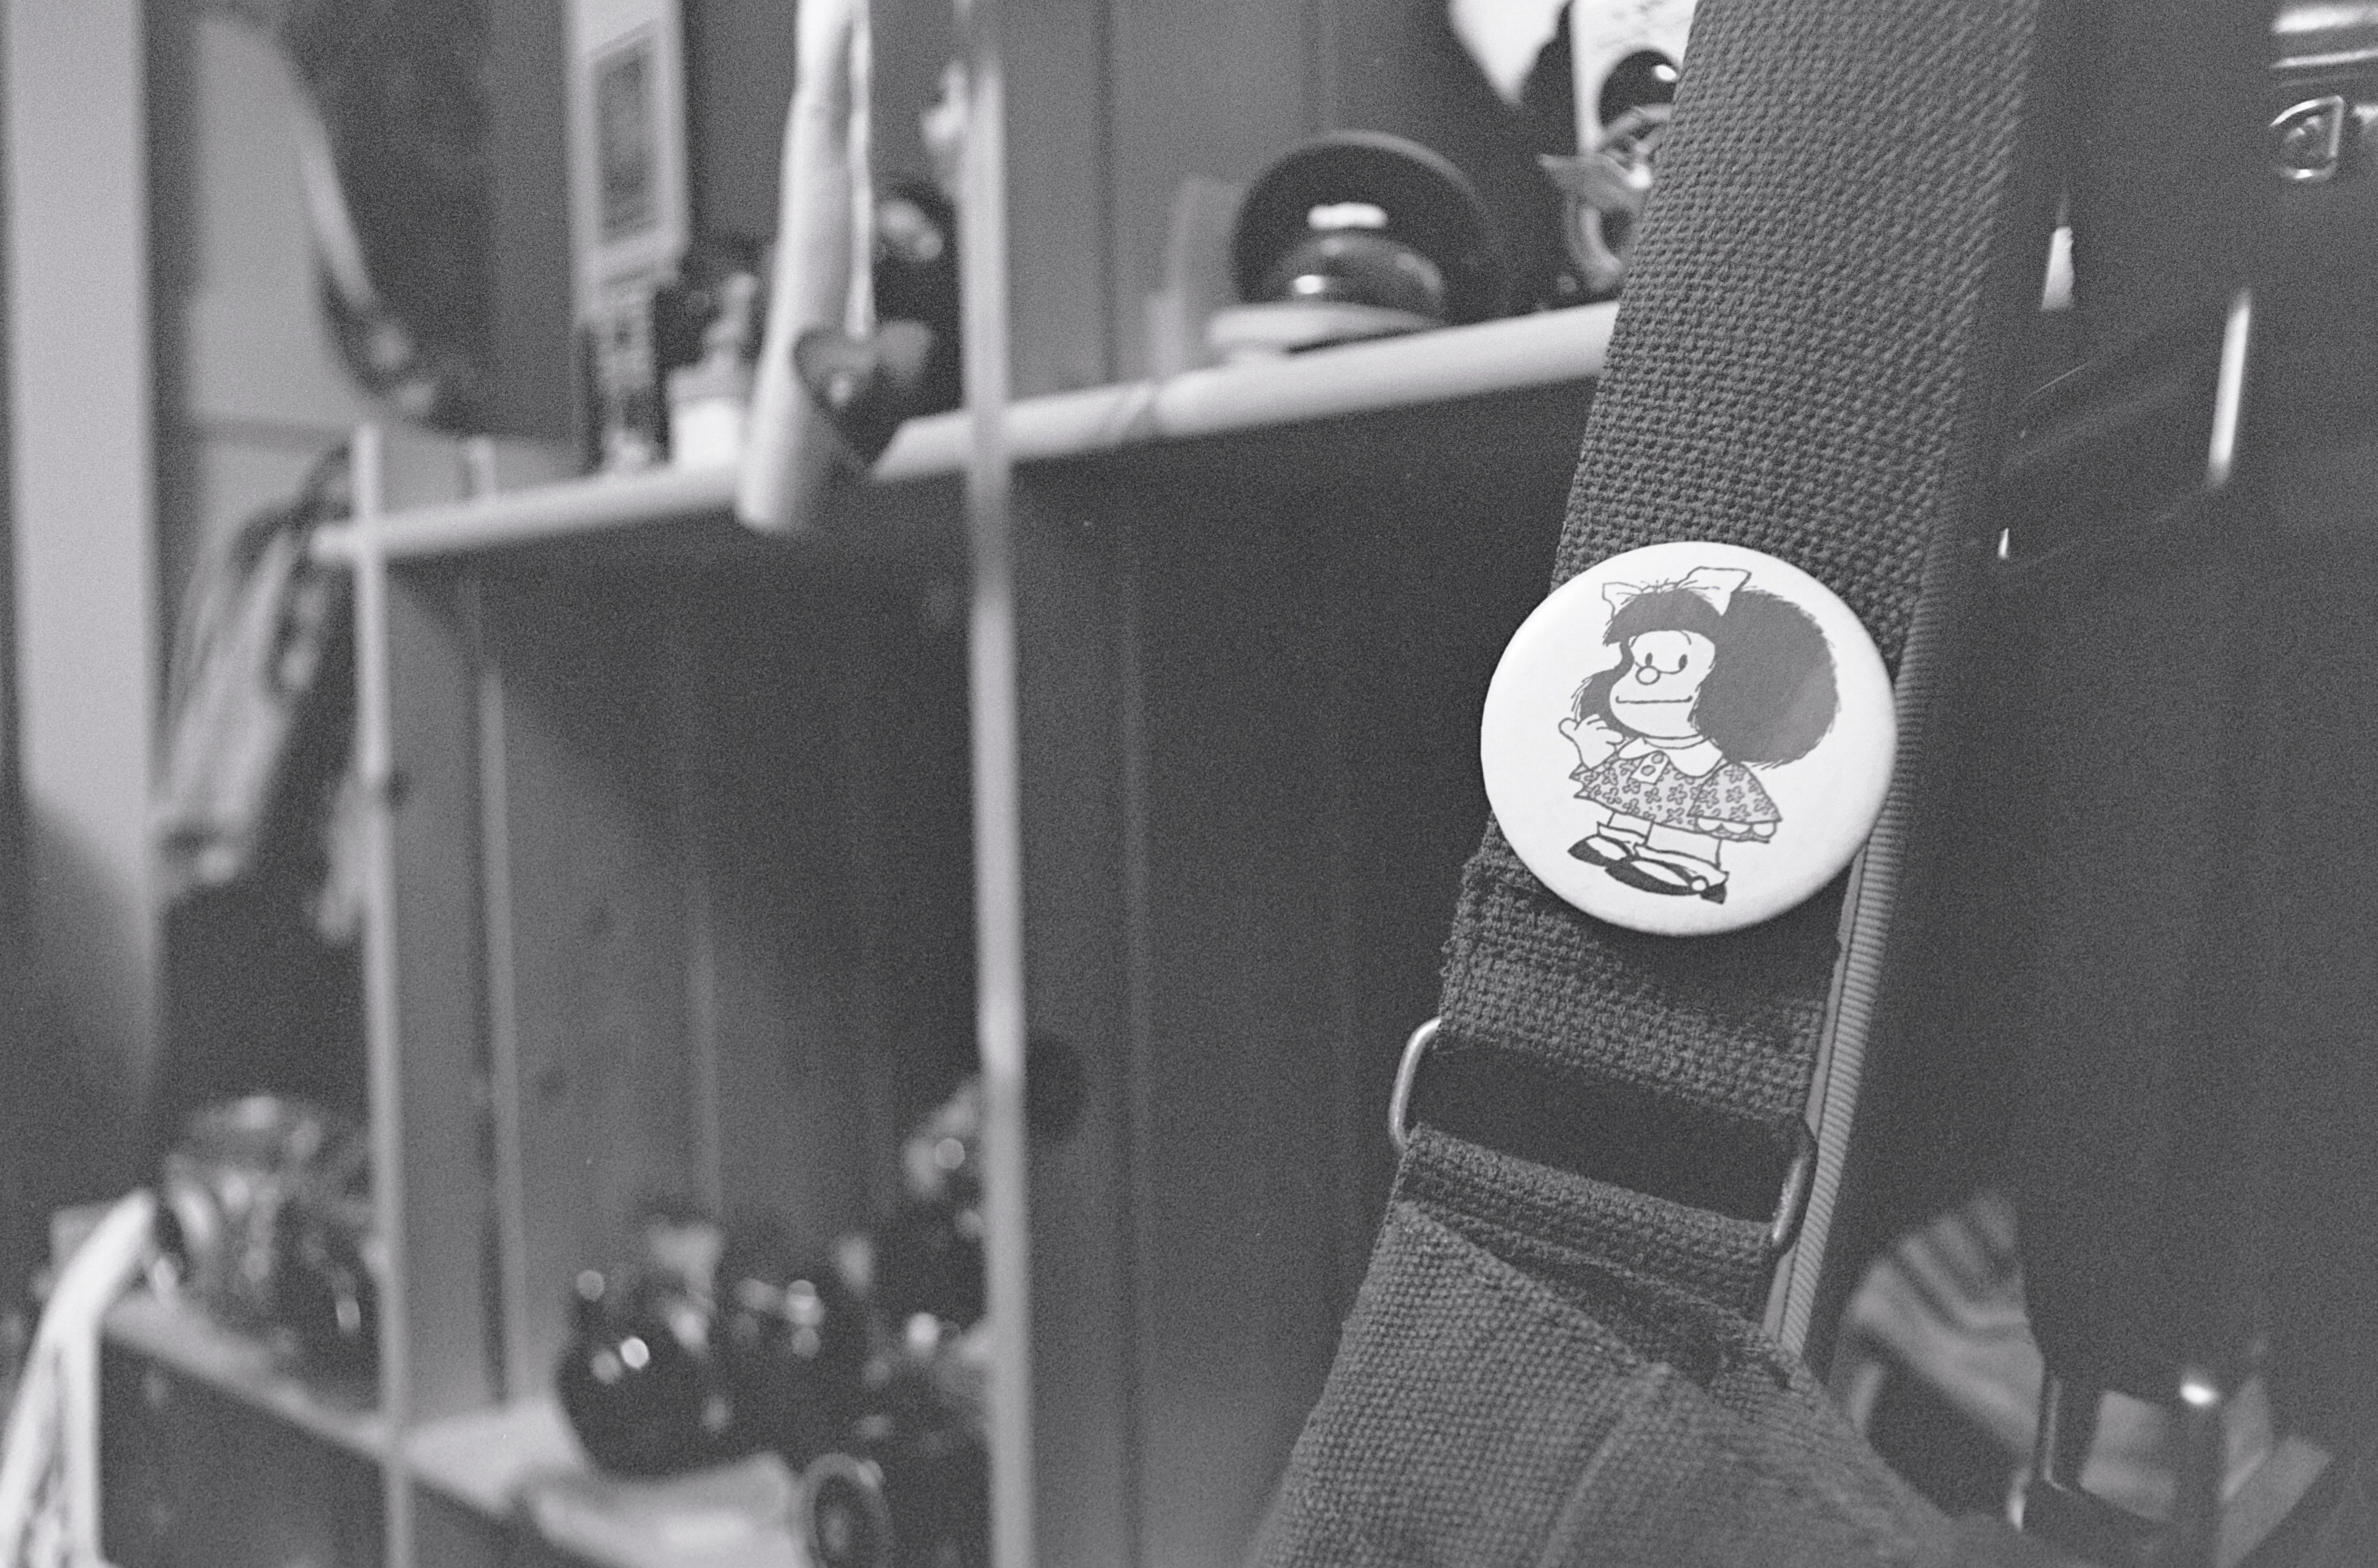
black and white, white, photography, kid, social, black, monochrome, button, bw, blackandwhite, canonae1, latin, photograph, argentina, political, character, cartoon, ilfordxp2400, mafalda, argentinian, quino, monochrome photography, single lens reflex camera